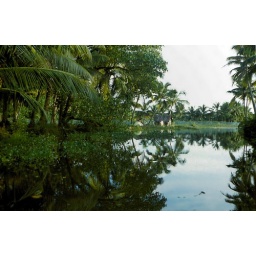
Backwaters in South india, near Kotschin.reflecting water like mirror